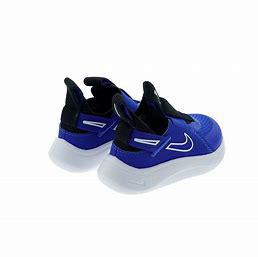
Brand: Nike
Model: Flex Plus